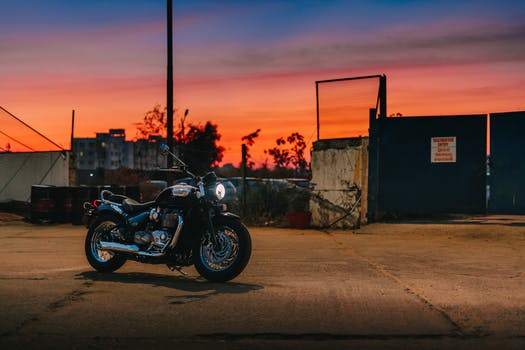
Label: No Watermark